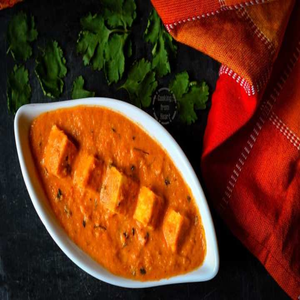
Dish: paneer